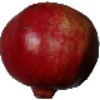
Label: pomegranate